Outline of Albania

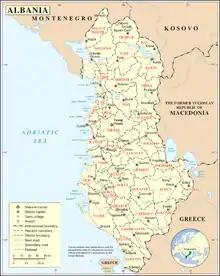
An enlargeable map of the Republic of Albania

The following outline is provided as an overview of and topical guide to Albania: